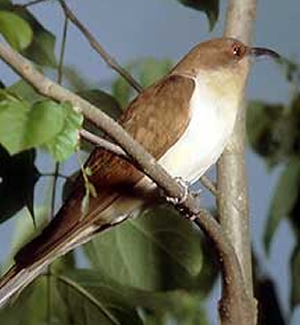
a bird with a triangular, downward curved bill, brown head, and white breast.
this bird is brown with white on its belly and has a long, pointy beak.
this bird has a white belly and breast, with a brown crown, nape, and wing.
brown bird with taupe throat and white belly.
bird with dark brown beak, brown crown, nape and wings, light brown throat, white breast, belly and abdomen
this bird is brown with white and has a long, pointy beak.
this bird has wings that are brown and has a white belly
this bird has a long hooked beak with a white underbelly.
this is a brown bird with a gray throat, white beast and white belly.
this bird has a long thin black bill, with a white breast.
Species: Black Billed Cuckoo